Battle of Millstone

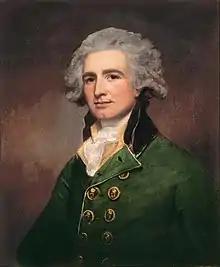
Lt Col Robert Abercromby

Dickinson wrote in a letter to Colonel John Nielson on January 23, "I have the pleasure to inform you that on Monday last with about 450 men chiefly our militia I attacked a foraging party near V. Nest Mills consisting of 500 men with 2 field pieces, which we routed after an engagement of 20 minutes and brought off 107 horses, 49 wagons, 115 cattle, 70 sheep, 40 barrels of flour - 106 bags and many other things, 49 prisoners." General Washington, who was not always happy with the performance of the militias, wrote, "Genl Dickinsons behaviour reflects the highest honour upon him, for tho' his Troops were all raw, he lead them thro' the River, middle deep, and gave the Enemy so severe a charge, that, altho' supported by three field pieces, they gave way and left their Convoy", and only reported the taking of nine prisoners.